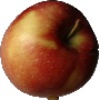
Label: braeburn_apple